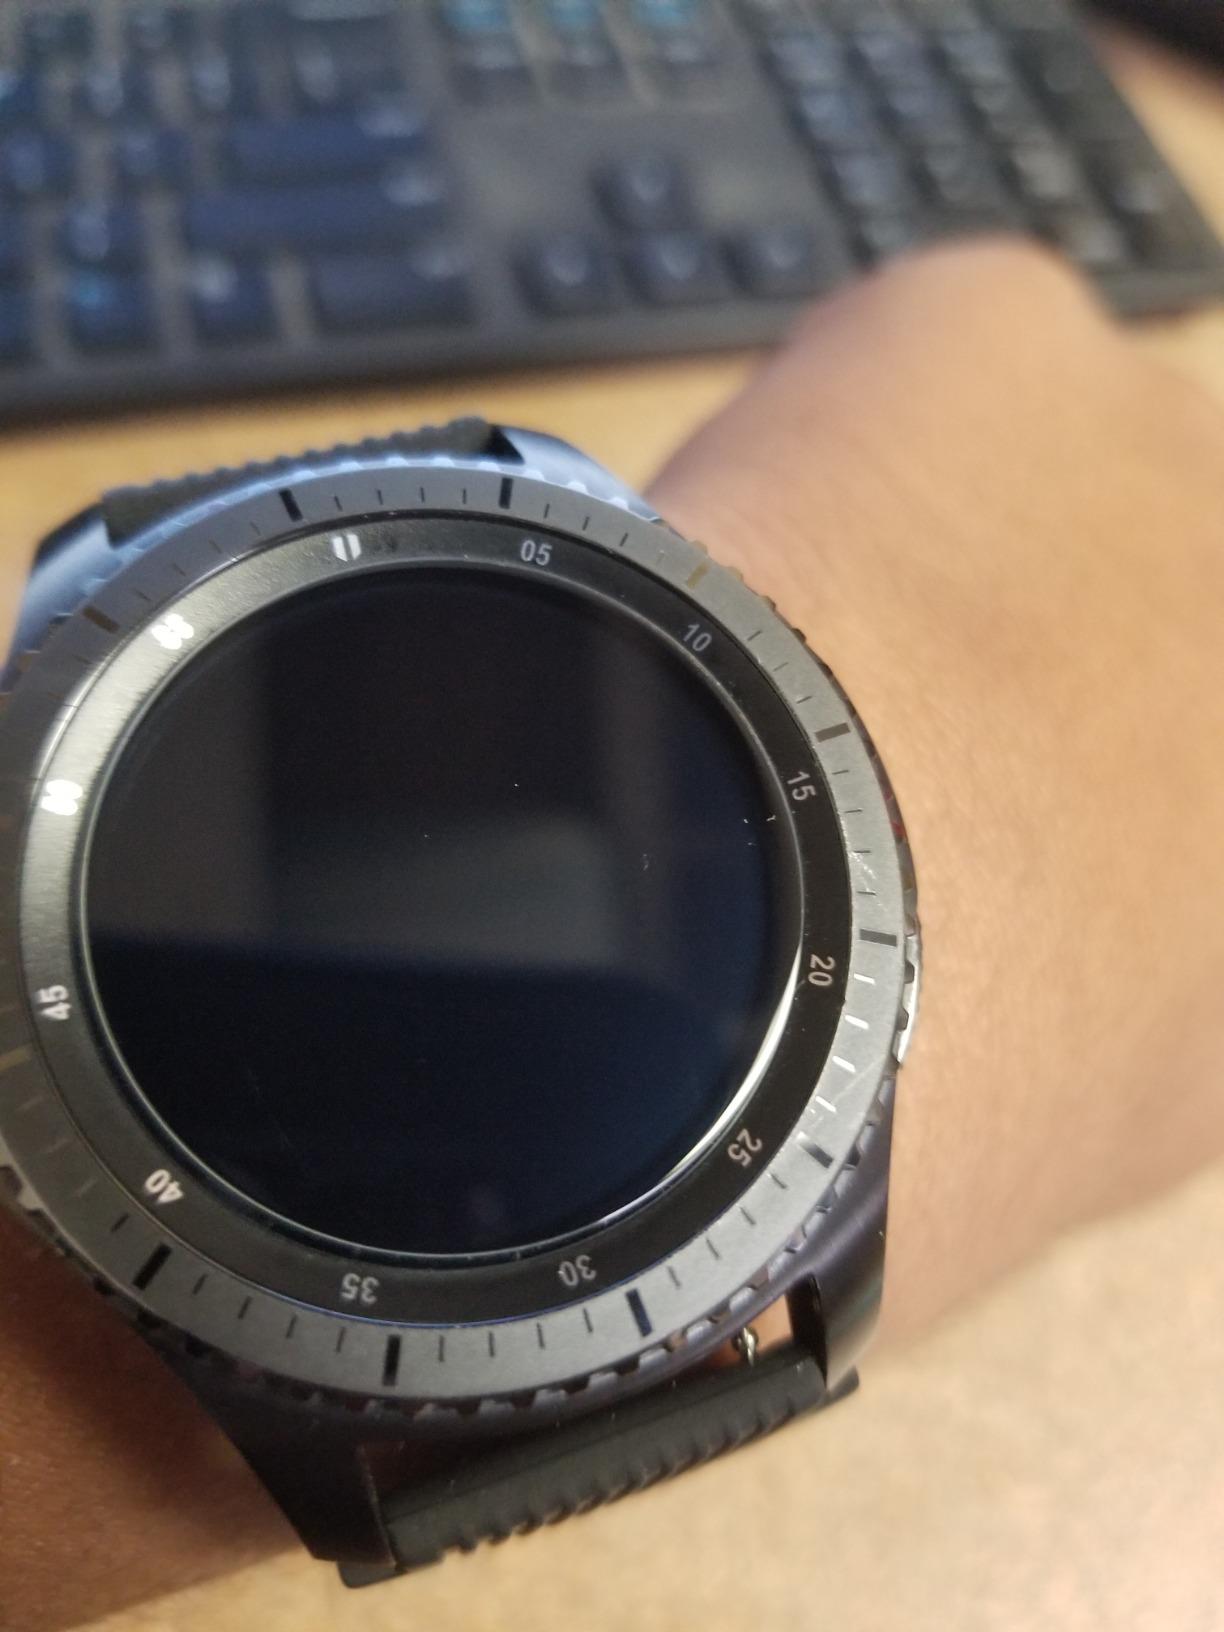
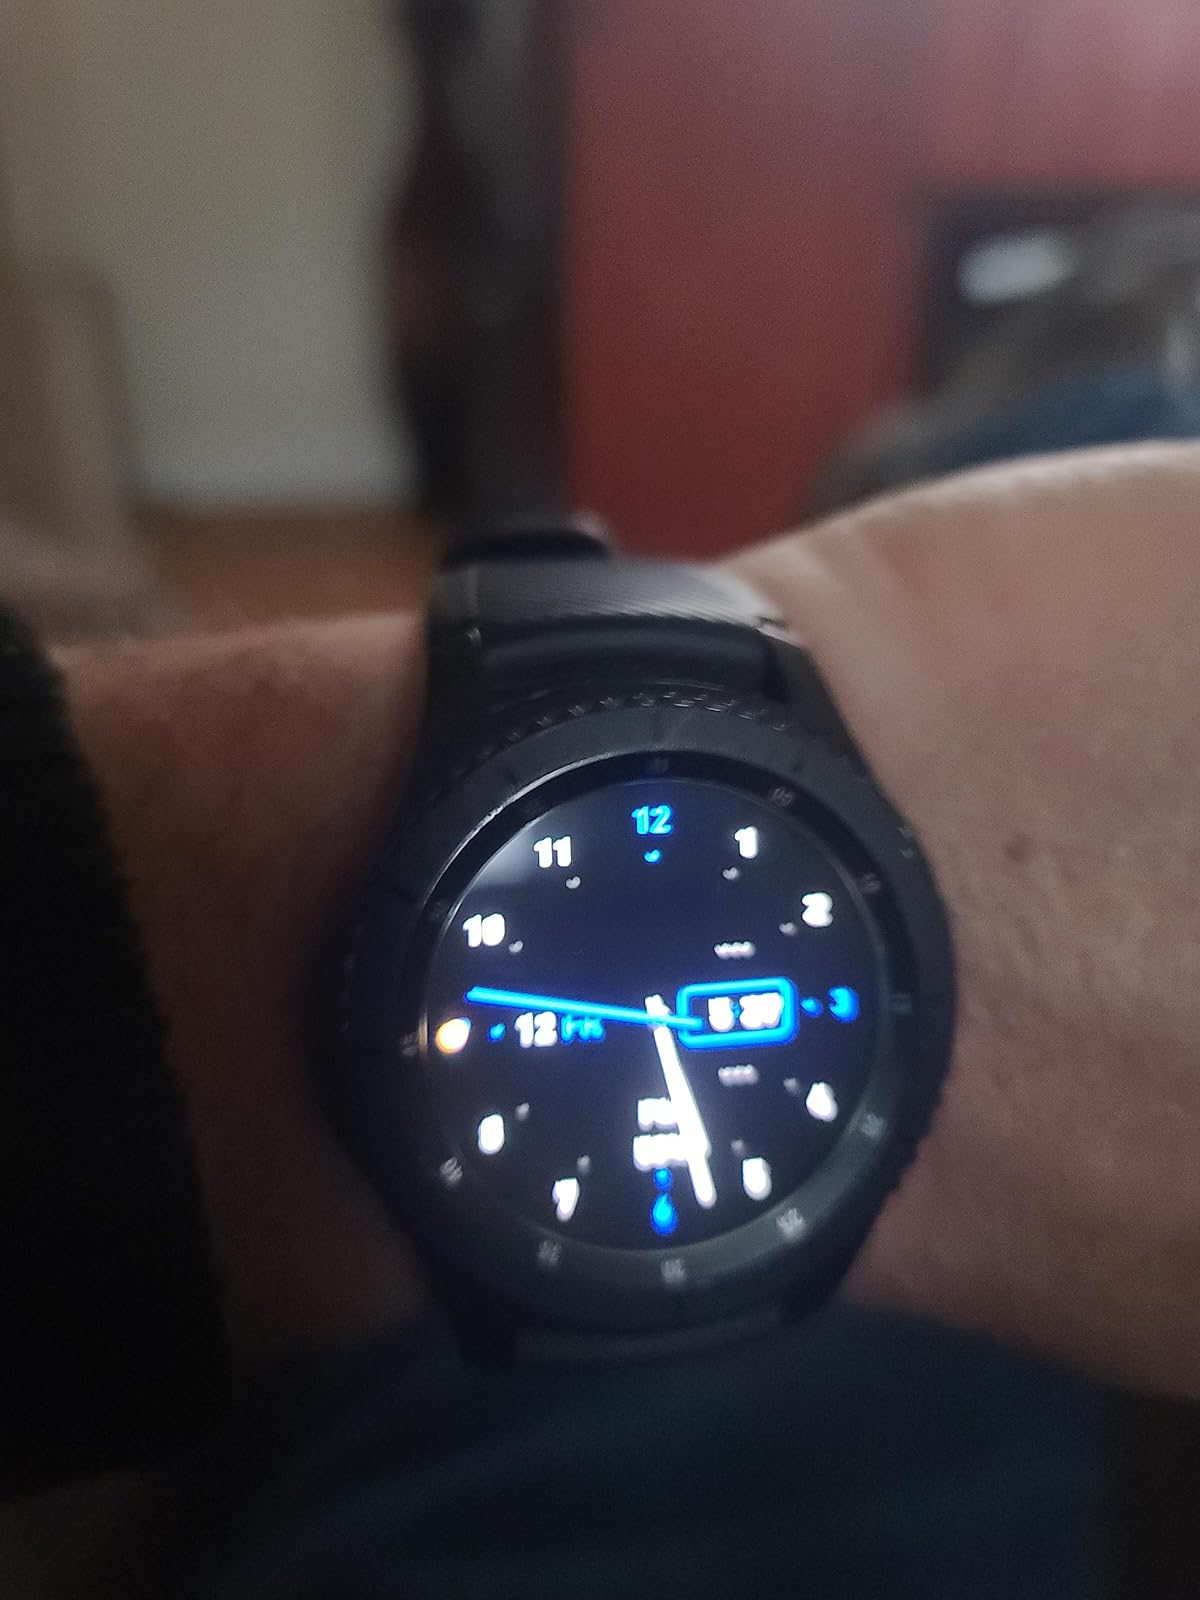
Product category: smartwatch
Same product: yes